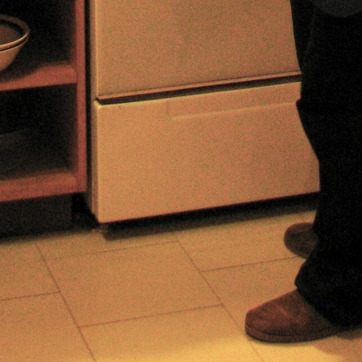
Material: metal